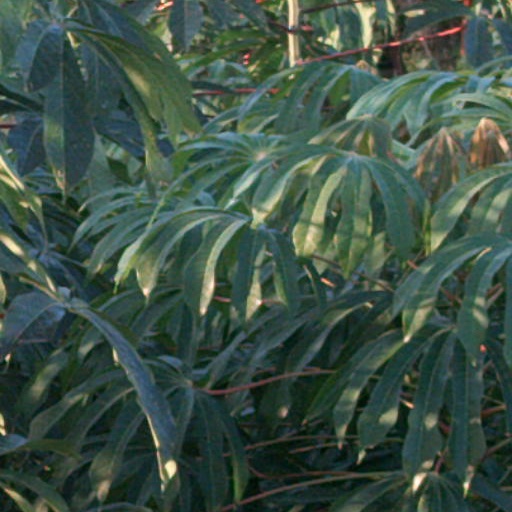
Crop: cassava